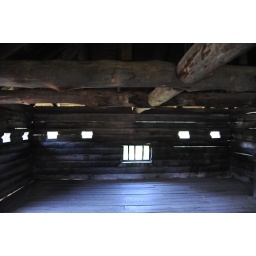
The inside of the second floor of the South block house of Fort Recovery in Fort Recovery, Ohio, on Aug 27, '10.